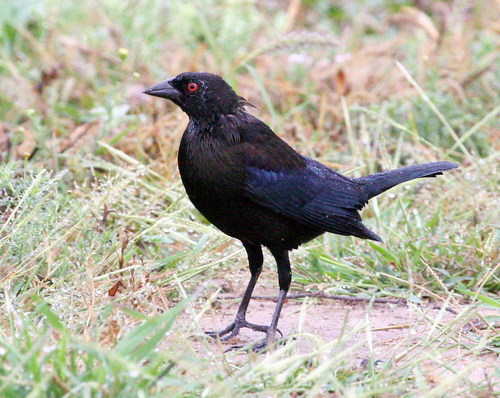
the bird has a skinny tarsus that is black as well as a red eyering.
this is a black bird with black feet and a red eye.
this bird has a large straight bill, black tarsuses and feet, and a black crown.
small black bird with long legs and red eyes.
the bird has a red eyering and a small black bill that is thick.
black bird with red eyes and a short pointed beak.
a dark bird with black abdoment and dark blue secondaries and tail, it's eye is red.
this bird is all black and has a long, pointy beak.
this bird is all black and has a long, pointy beak.
a bird with a thick black beak, long black legs, long black tail feathers, black wings and red eyes and black pupil.
Species: Bronzed Cowbird